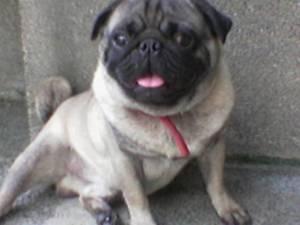
pug